KFOR-TV

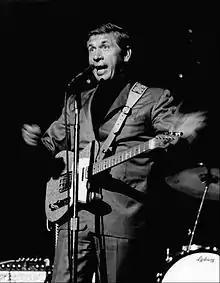
Buck Owens playing the guitar at a 1968 state fair music performance.

WKY-TV was the first television station not owned by a network to produce and transmit local programs in color. Before the FCC had even approved a color transmission standard, Gaylord ordered color equipment from RCA—including two TK-40 color cameras—in September 1949. By March 1954, the equipment was delivered and installed, and WKY-TV was successfully receiving color programming from NBC via a separate microwave relay system, as the coaxial cable network was incompatible with color. OPUBCO had a special exhibition at the Municipal Auditorium's Home Show on April 4, 1954, where 30 patrons watched a color set displaying "The Paul Winchell Show", one of three color programs NBC was regularly transmitting for testing purposes and the station's first color telecast. The station's first local colorcast occurred on April 8 with a live five-minute message from E. K. Gaylord, followed by a half-hour sponsored variety show on April 21. With the hour-long "Cook's Book" becoming the first regularly scheduled weekday colorcast on April 26, WKY-TV carried more programming in color than all of the networks combined. NBC's color coordinator Barry Wood even remarked that WKY-TV's color output was of better quality than the network itself.